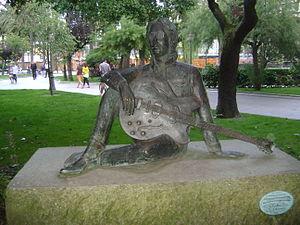
Statue de John Lennon, Jardins de Méndez Núñez, La Corogne, Espagne.
John Winston Ono Lennon [ d͡ʒɒn ˈlɛnən], né le 9 octobre 1940 à Liverpool et mort assassiné le 8 décembre 1980 à New York, est un auteur-compositeur-interprète, musicien et écrivain britannique.
The Beatles [ðə ˈbiːtəlz] est un groupe de pop et de rock'n'roll, originaire de Liverpool, en Angleterre. Le noyau du groupe se forme avec les Quarrymen fondés par John Lennon en 1957, il adopte son nouveau nom en 1960 et, à partir de 1962, prend sa configuration définitive, composé de John Lennon, Paul McCartney, George Harrison et, le dernier à se joindre, Ringo Starr. Il est considéré comme le groupe le plus populaire et influent de l'histoire du rock. En dix ans d'existence et seulement sept ans d'enregistrement, les Beatles ont enregistré douze albums originaux et composé près de 200 chansons majoritairement écrites par le tandem Lennon/McCartney, dont le succès dans l'histoire de l'industrie discographique reste inégalé.